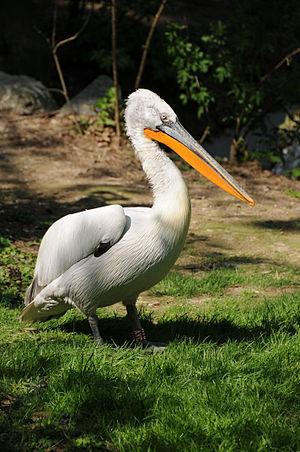
Un Pélican frisé (Pelecanus crispus).
Cette liste de la faune française regroupe les espèces de Aequornithes peuplant la France métropolitaine.
La Lagune de Karavasta est la plus grande lagune d'Albanie et l'une des plus importantes de la mer Adriatique. Elle est séparée de la mer Adriatique par une large bande de sable. La lagune fait partie du parc national de la Lagune de Karavasta. Le parc national a été créé en 2007, et couvre une superficie de 222 km². Il avait auparavant été choisi comme zone d'importance internationale, protégé par la Convention de Ramsar, du 29 novembre 1995.